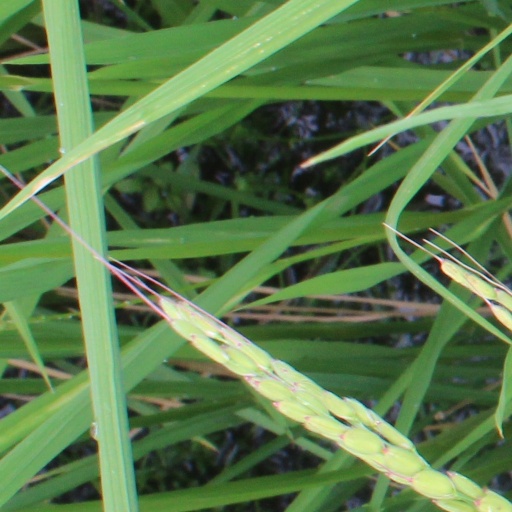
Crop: rice